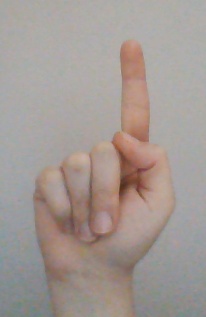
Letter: bb